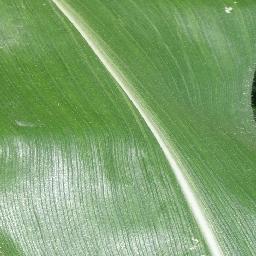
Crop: corn
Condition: (maize)_healthy